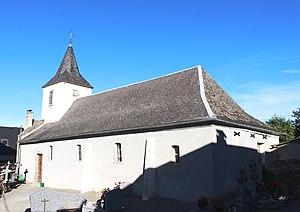
Église de la Toussaint d'Arrodets-ez-Angles (Hautes-Pyrénées)
Arrodets-ez-Angles est une commune française située dans le département des Hautes-Pyrénées, en région Occitanie.
La liste des églises des Hautes-Pyrénées recense de manière exhaustive les églises situées dans le département français des Hautes-Pyrénées.